Orgastic potency

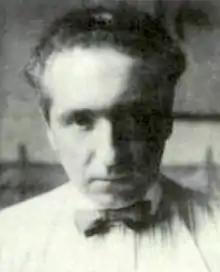
Wilhelm Reich

Reich developed his orgasm theory between 1921 and 1924 and it formed the basis for much of his later work, including the theory of character analysis. The starting point of Reich's orgasm theory was his clinical observation of genital disturbance in all neurotics, which he presented in November 1923, in the paper ""Über Genitalität vom Standpunkt der psychoanalytischen Prognose und Therapie"" ("Genitality from the viewpoint of psycho-analytic prognosis and therapy"). That presentation was met with a chilling silence, much hostility, and was partially discredited because Reich could not adequately define normal sexual health. In response, and after a further year of research, Reich introduced the concept "orgastic potency" at the 1924 Psycho-analytic Congress, Salzburg in the paper ""Die therapeutische Bedeutung des Genitallibidos"" ("Further Remarks on the Therapeutic Significance of Genital Libido").